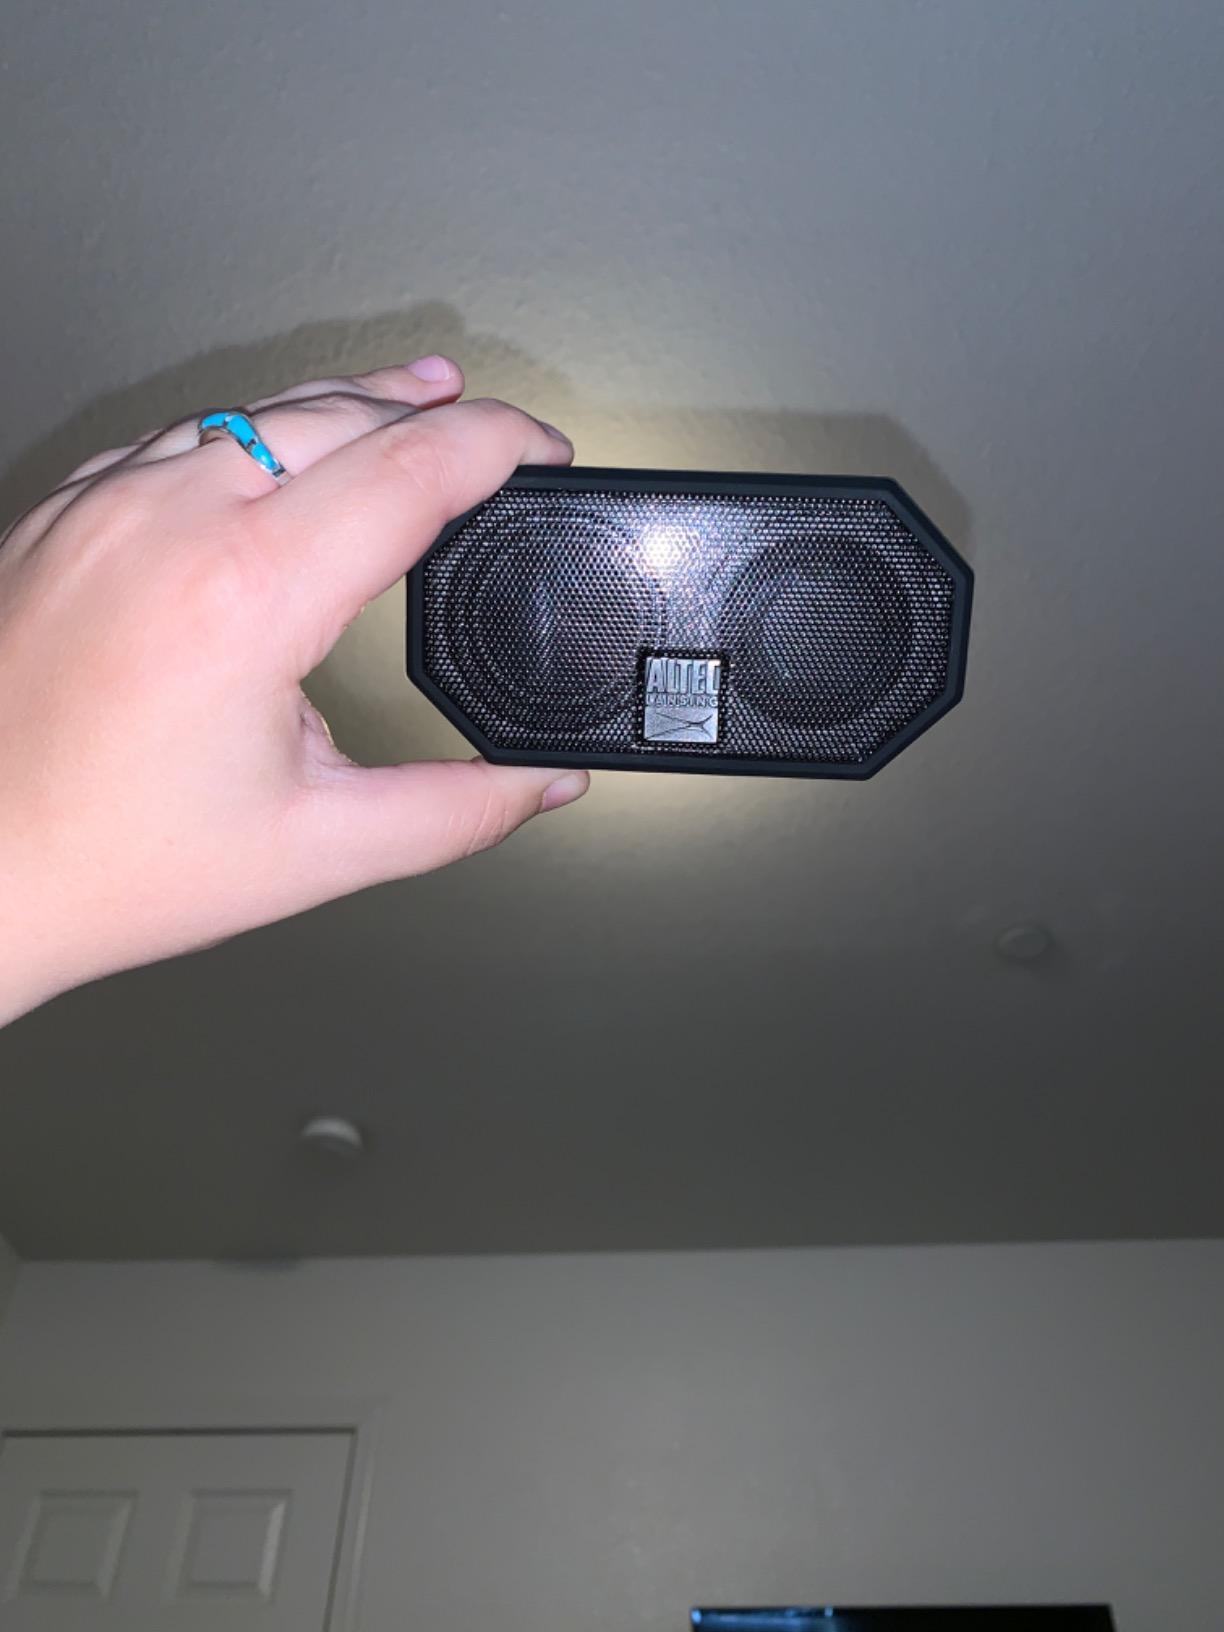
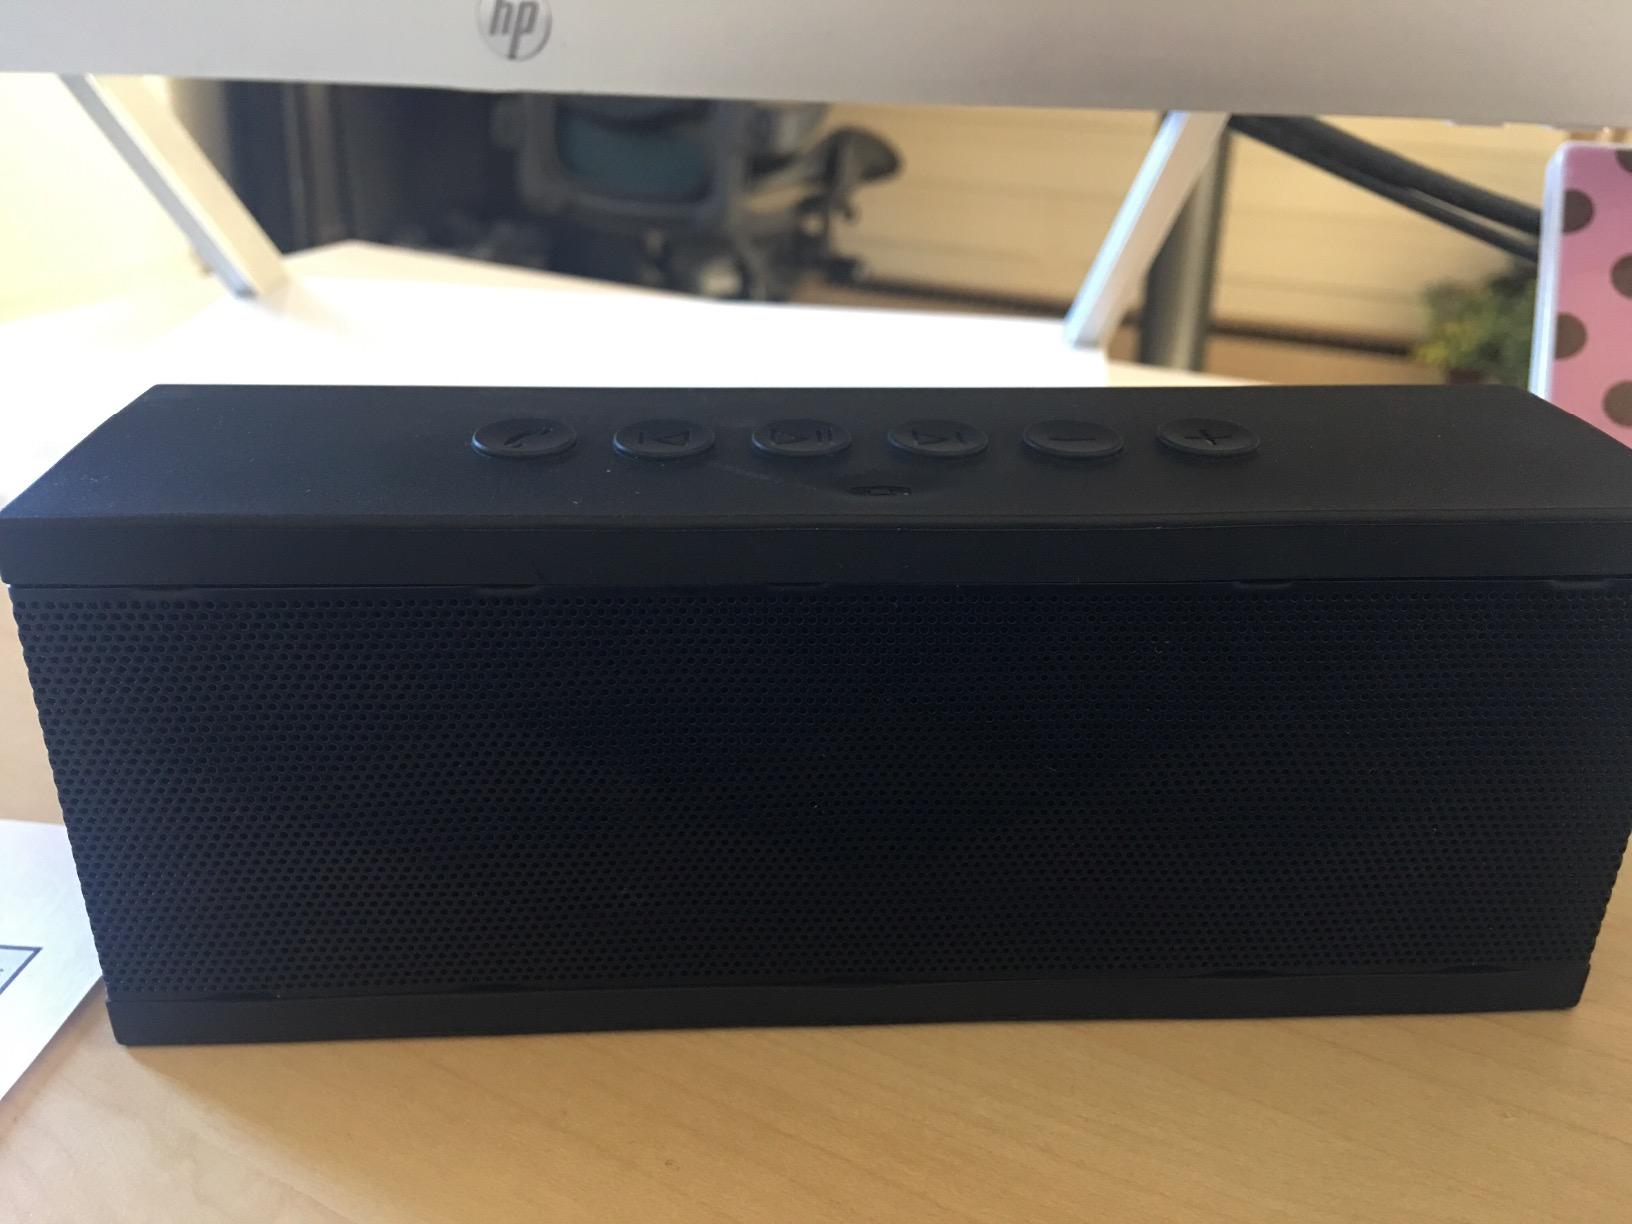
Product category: speaker
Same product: no